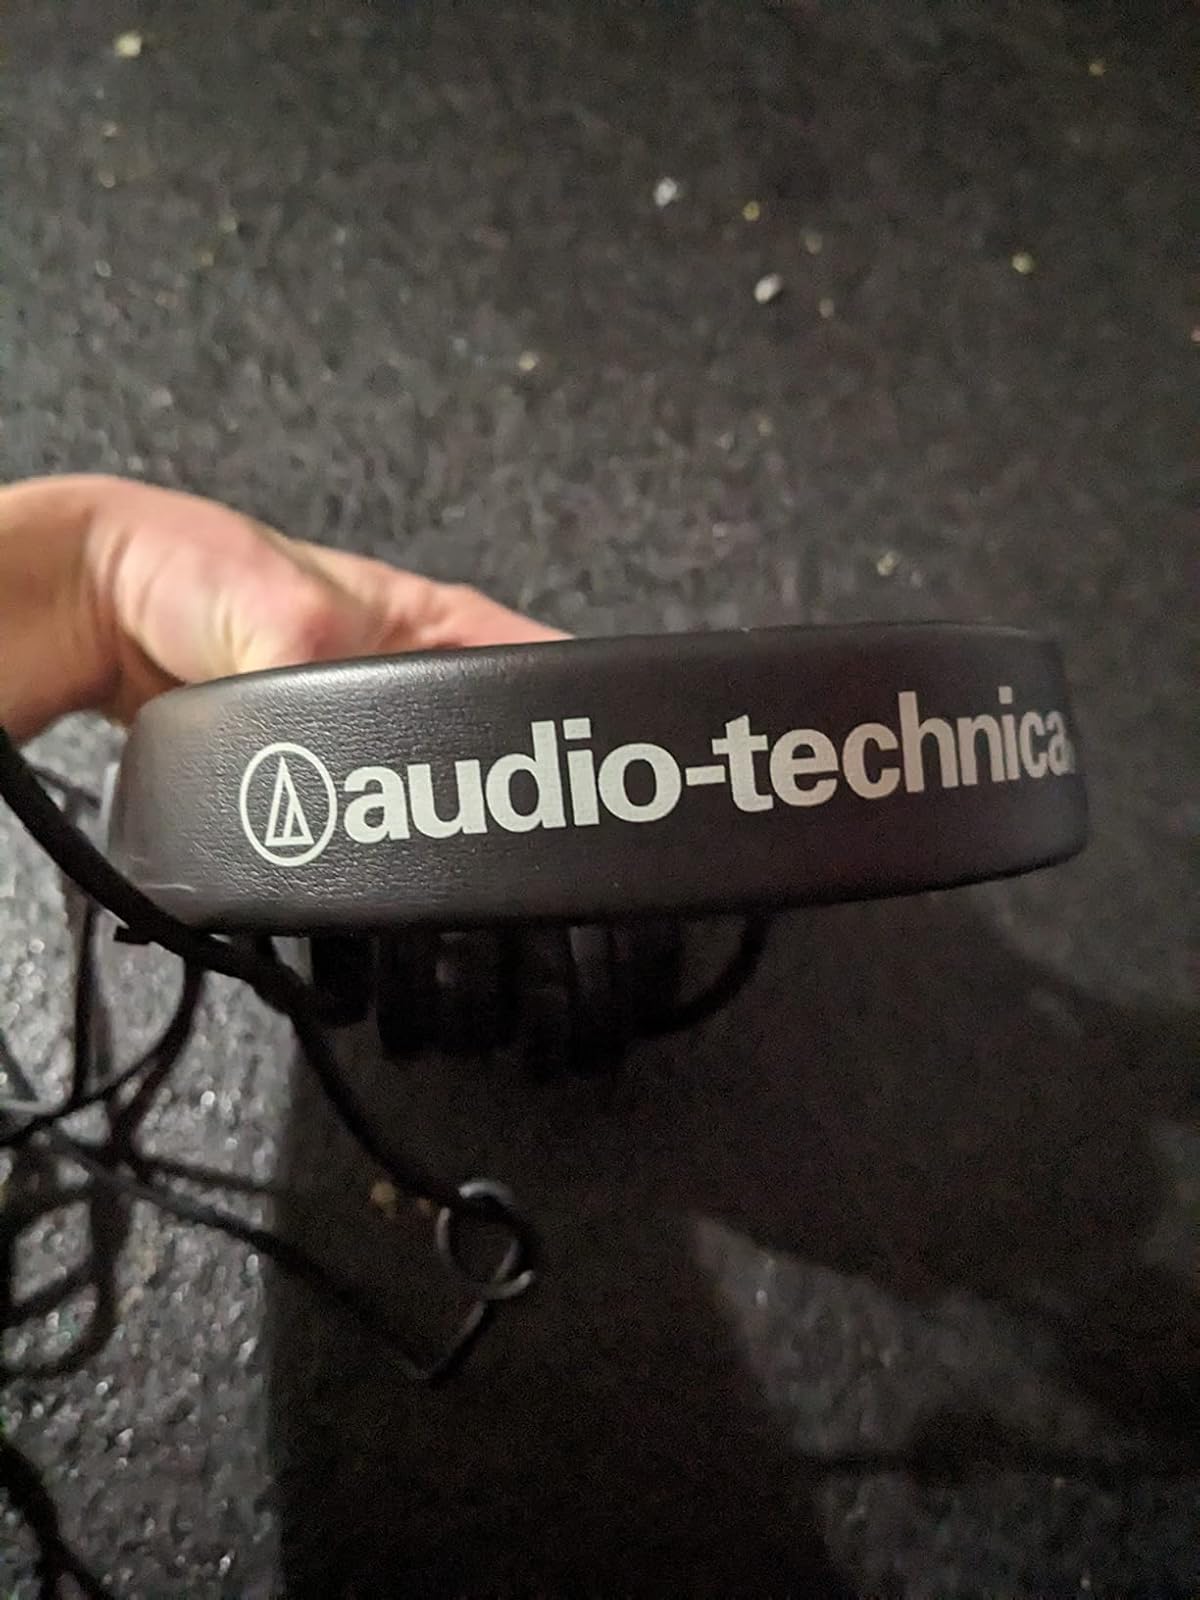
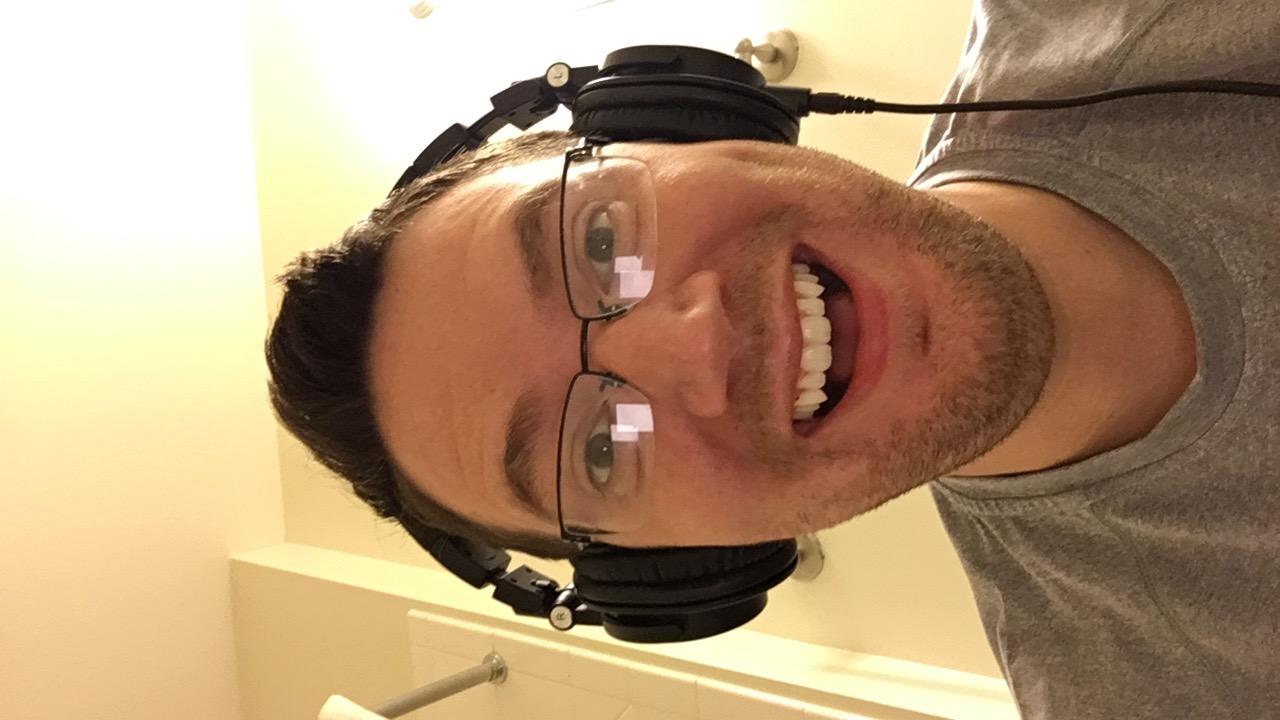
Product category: headphones
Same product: no